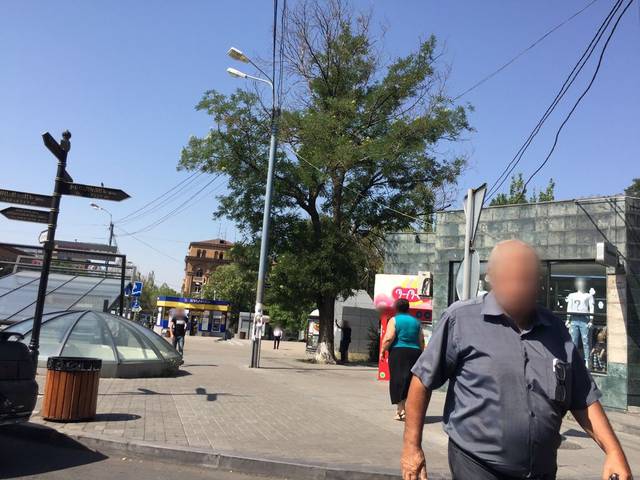
Region: Armenia
Coordinates: 40.187, 44.522